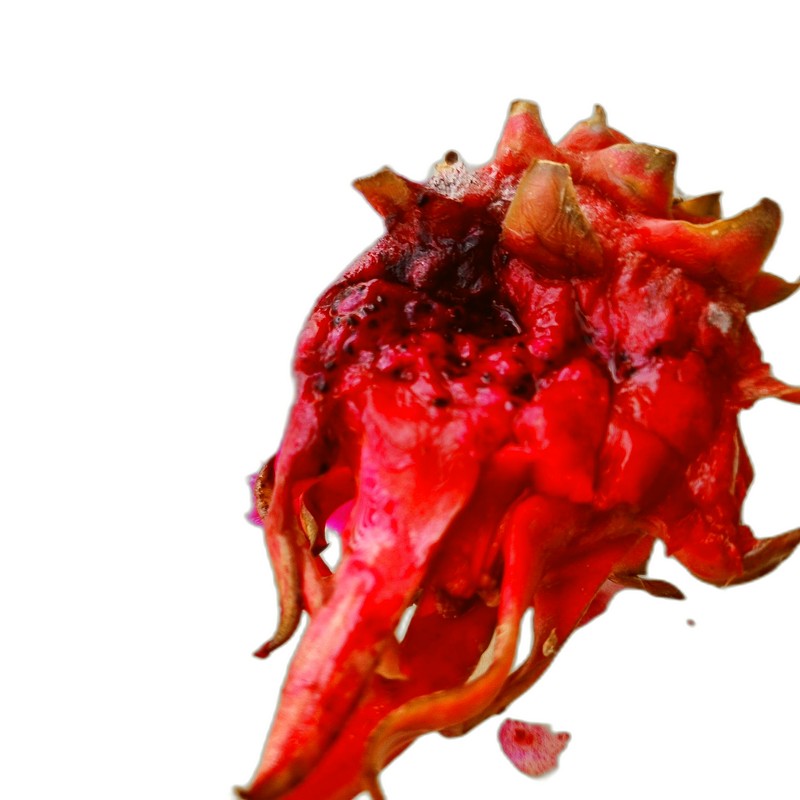
Label: Defect Dragon Fruit